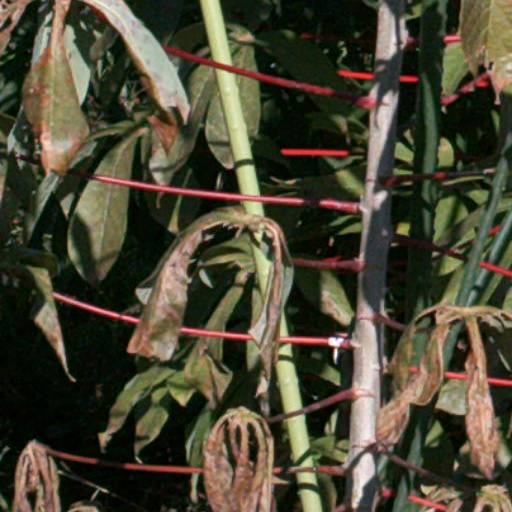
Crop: cassava